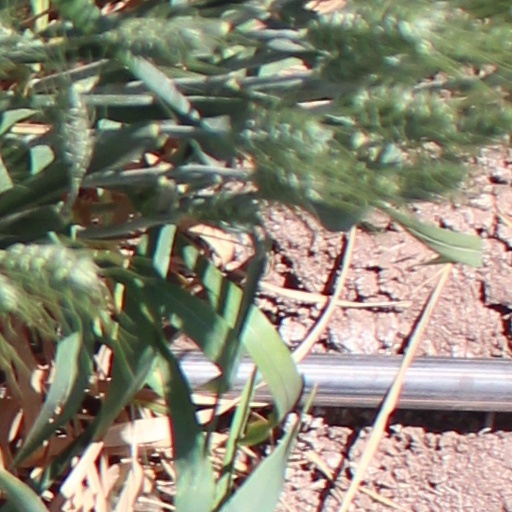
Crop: wheat